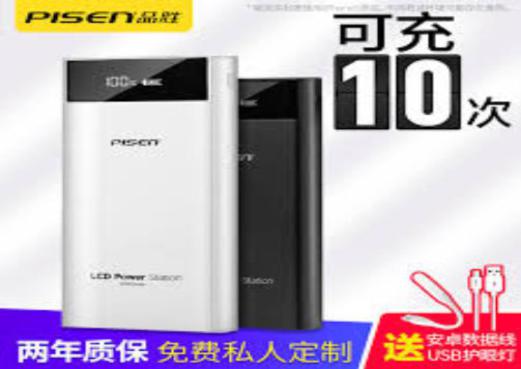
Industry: Electronic